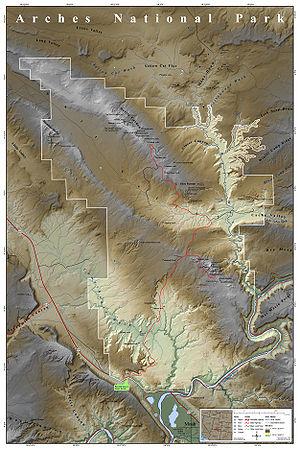
Le parc national des Arches est un parc national américain situé en Utah, dans l’ouest des États-Unis, non loin du parc national des Canyonlands. Il est connu pour sa grande concentration d’arches rocheuses naturelles, mais aussi par des falaises et buttes travaillées par l'érosion.